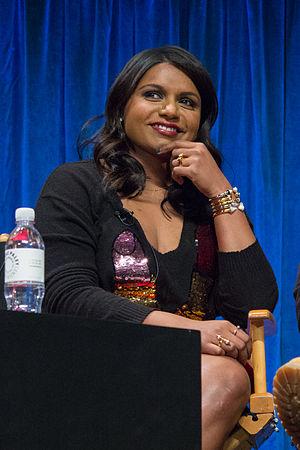
La démographie des États-Unis est l'ensemble des données et études concernant la population des États-Unis à toutes les époques. Ces données sont notamment calculées par le bureau du recensement des États-Unis. Les États-Unis sont au troisième rang des pays les plus peuplés avec environ 328 millions d'habitants en 2019, derrière la Chine et l'Inde. Le pays compte un nombre important de grandes agglomérations : il existe une cinquantaine d'agglomérations de plus d'un million d'habitants. Les États-Unis sont le premier pays d'immigration du monde.
The Mindy Project est une série télévisée américaine en 117 épisodes de 23 minutes créée par Mindy Kaling et diffusée du 25 septembre 2012 au 24 mars 2015 sur le réseau Fox, et du 15 septembre 2015 au 14 novembre 2017 sur Hulu. Au Canada, elle est diffusée depuis le 25 septembre 2012 sur le réseau Citytv.
Mindy Kaling est une actrice, scénariste et productrice américaine, d'origine indienne, née le 24 juin 1979 à Cambridge.